Domesticated plants and animals of Austronesia

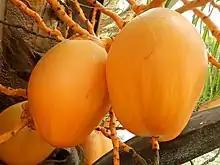
Dwarf coconut in Luzon, showing the typical rounder "niu vai" fruit morphology of Pacific coconuts

"Cananga odorata", with its large, aromatic flowers, is used for ornamentation. The species originated from the Philippines. It is not known whether it is native to Polynesia and Melanesia or introduced.